Henri de Vries

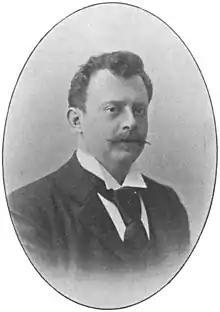
Henri de Vries ca. 1899

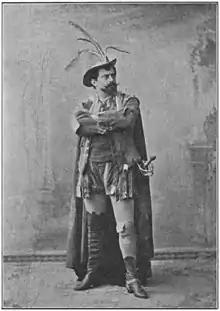
De Vries on stage as Petruchio in Shakespear's "The Taming of the Shrew" ca. 1899

Henri de Vries (8 August 1864 in Rotterdam – 31 January 1949 in Amsterdam), born Hendricus Petrus Lodewicus van Walterop, was a Dutch actor.